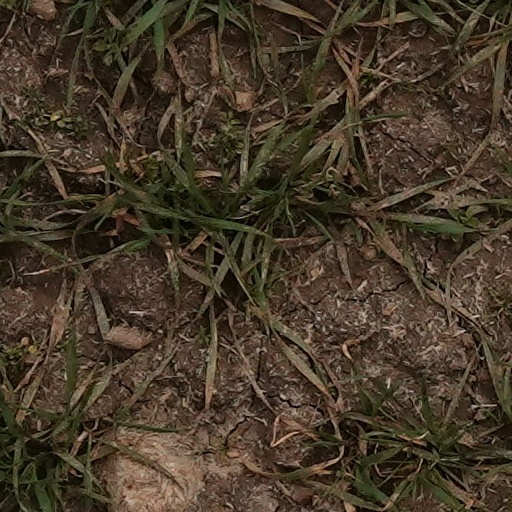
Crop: wheat